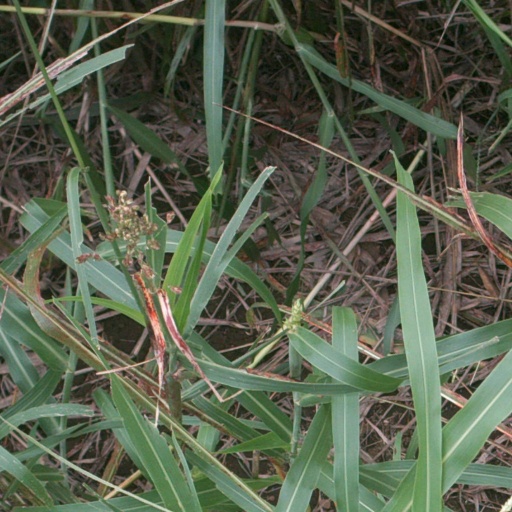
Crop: sorghum